Samuel Marinus Zwemer

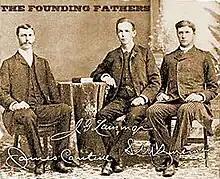
James Cantine, J.G. Lansing, and Samuel M. Zwemer, Founding Fathers of Arabian Mission for the Reformed Church of America

In 1889, Zwemer co-founded with James Cantine at the Seminary, the American Arabian Mission. Zwemer saw his first milestone in his ministry as leaving for Arabia in 1890 to work directly with the Muslim community. At this time, his main mode of evangelism was distribution of literature and personal conversation. He combined models of confrontational and a more irenic approach of presenting the love of Christ, 'characteristic of the student volunteers'. Stories of his spontaneous interaction with people suggest that he was a capable and creative personal evangelist.